Mitch Wishnowsky

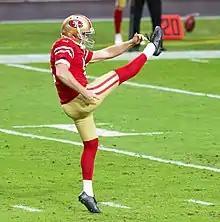
Wishnowsky with the San Francisco 49ers in 2020

Mitchell Wishnowsky (born 3 March 1992) is an Australian professional American football punter. He played college football for the Santa Barbara City Vaqueros and Utah Utes, where he won the Ray Guy Award and was a unanimous All-American as a sophomore in 2016. Wishnowsky was selected in the fourth round of the 2019 NFL draft by the 49ers.